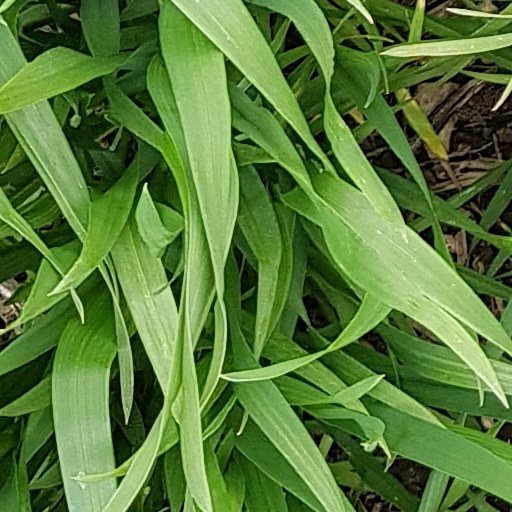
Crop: wheat